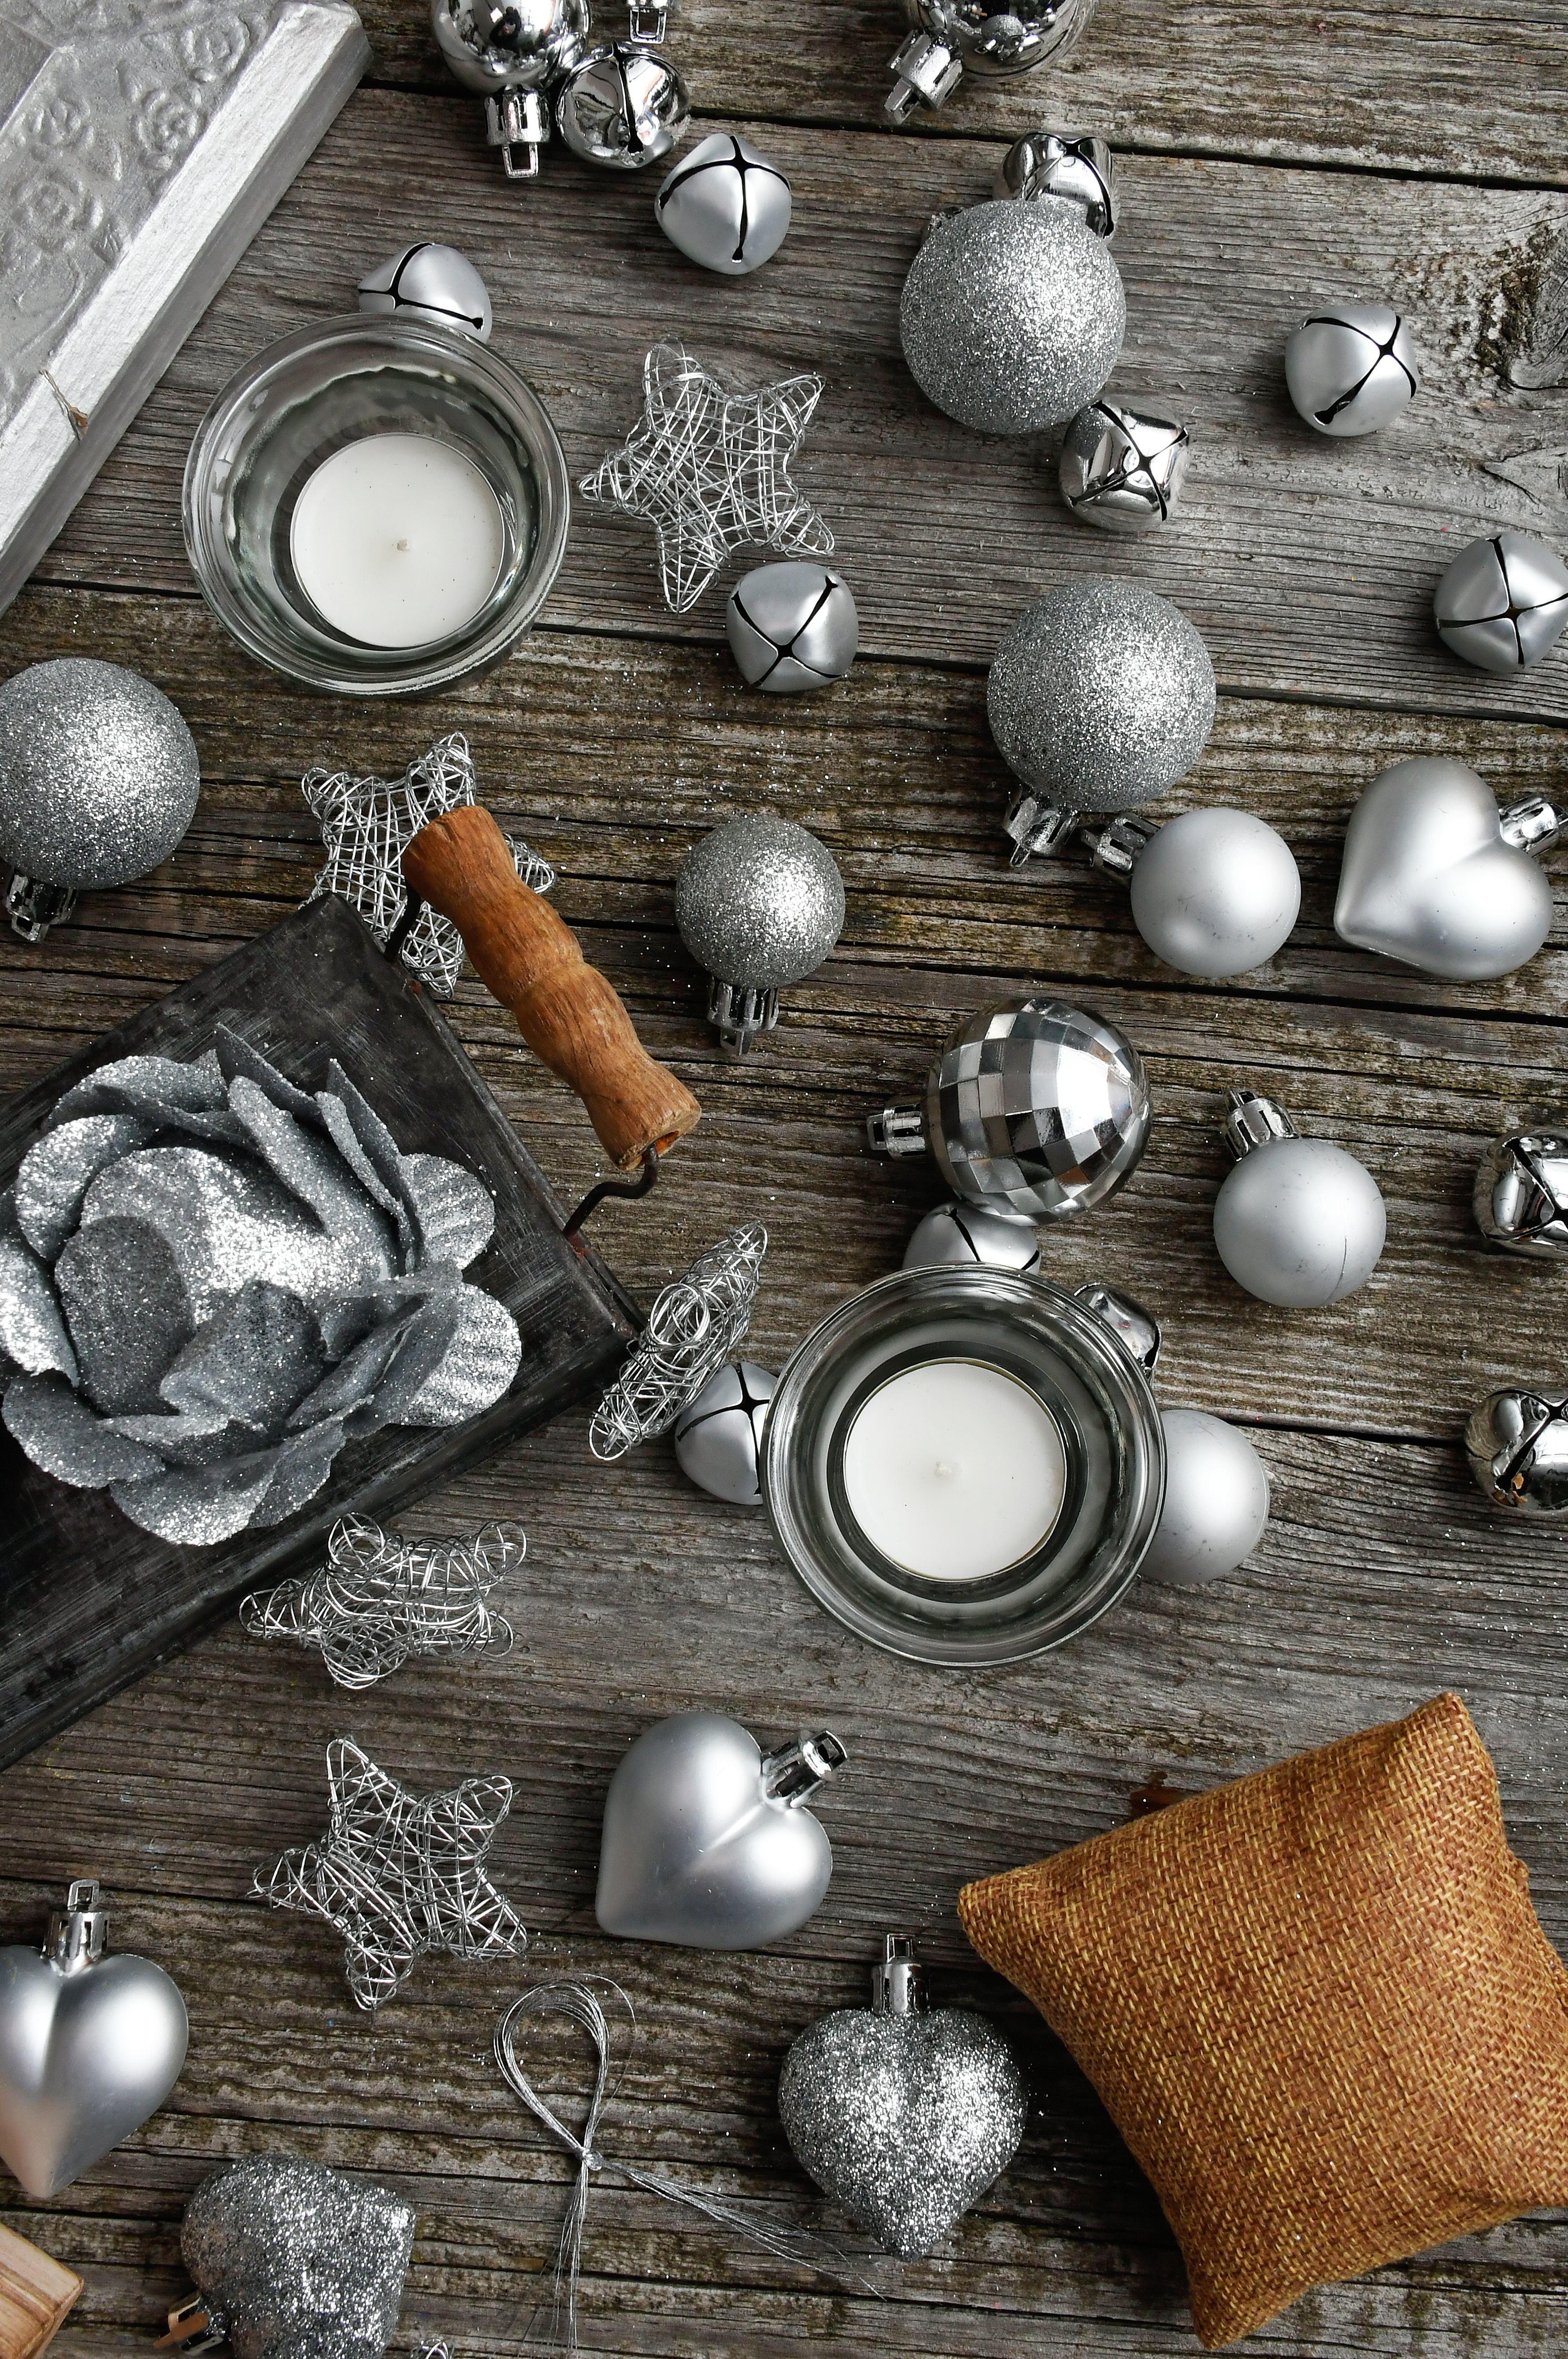
decoration, silver, white, celebration, holiday, decorations, color, elegant, ornament, ball, isolated, background, winter, light, decorative, season, glass, nobody, shiny, seasonal, festive, pearls, design, rustic, food, table, wooden, top, kitchen, cooking, traditional, view, flour, wood, vintage, concept, ingredient, spoon, recipe, homemade, culinary, bakery, dough, cuisine, still life photography, christmas decoration, still life, metal, twig